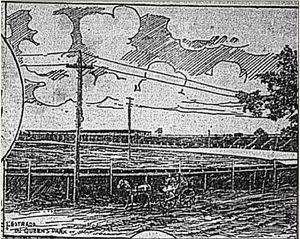
Piste polyvalente autour du vélodrome Queen’s Park, La Presse, 5 août 1899
Le vélodrome Queen's Park est un ancien vélodrome de la ville de Verdun, aujourd'hui arrondissement de Montréal, au Québec.